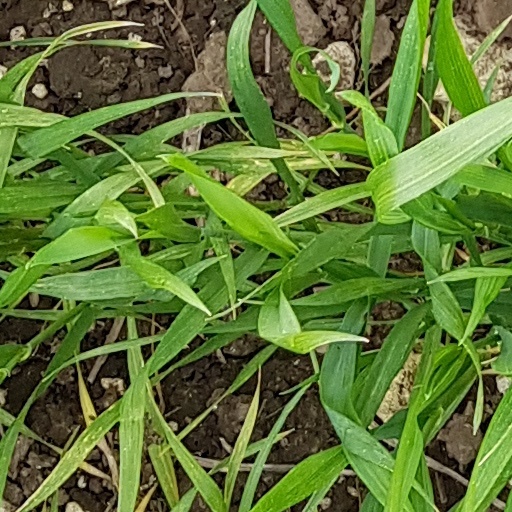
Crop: wheat